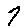
Label: 7